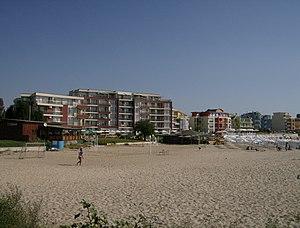
Ravda est un village situé dans l'est de la Bulgarie.
La commune de Nessebar est située dans l'est de la Bulgarie.